Santa Barbara Municipal Airport

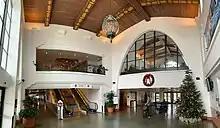
Central departure/arrival area (pre-security) at Santa Barbara Municipal Airport

Aviation in the area began in 1914 when Lincoln J. Beachey flew an airplane across Goleta Valley. Two years later the Loughead brothers, who later changed their name to Lockheed, established a seaplane factory on State Street (Alco Hydro-Aeroplane Company) and constructed a wooden ramp on West Beach to launch their planes. In 1928, Gordon Sackett and Royce Stetson landed a Hisso-powered airplane in a cow pasture near the corner of Hollister and Fairview Avenues and set up a flight school. That first airstrip marked the beginning of what was to become the Santa Barbara Municipal Airport.